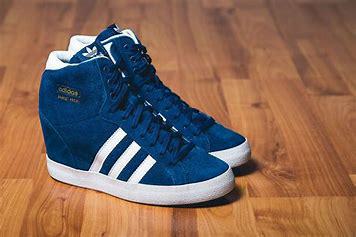
Brand: Adidas
Model: Basket Profi